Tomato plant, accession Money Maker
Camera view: horizontal (90 deg, fisheye); turntable rotation: 60 degrees
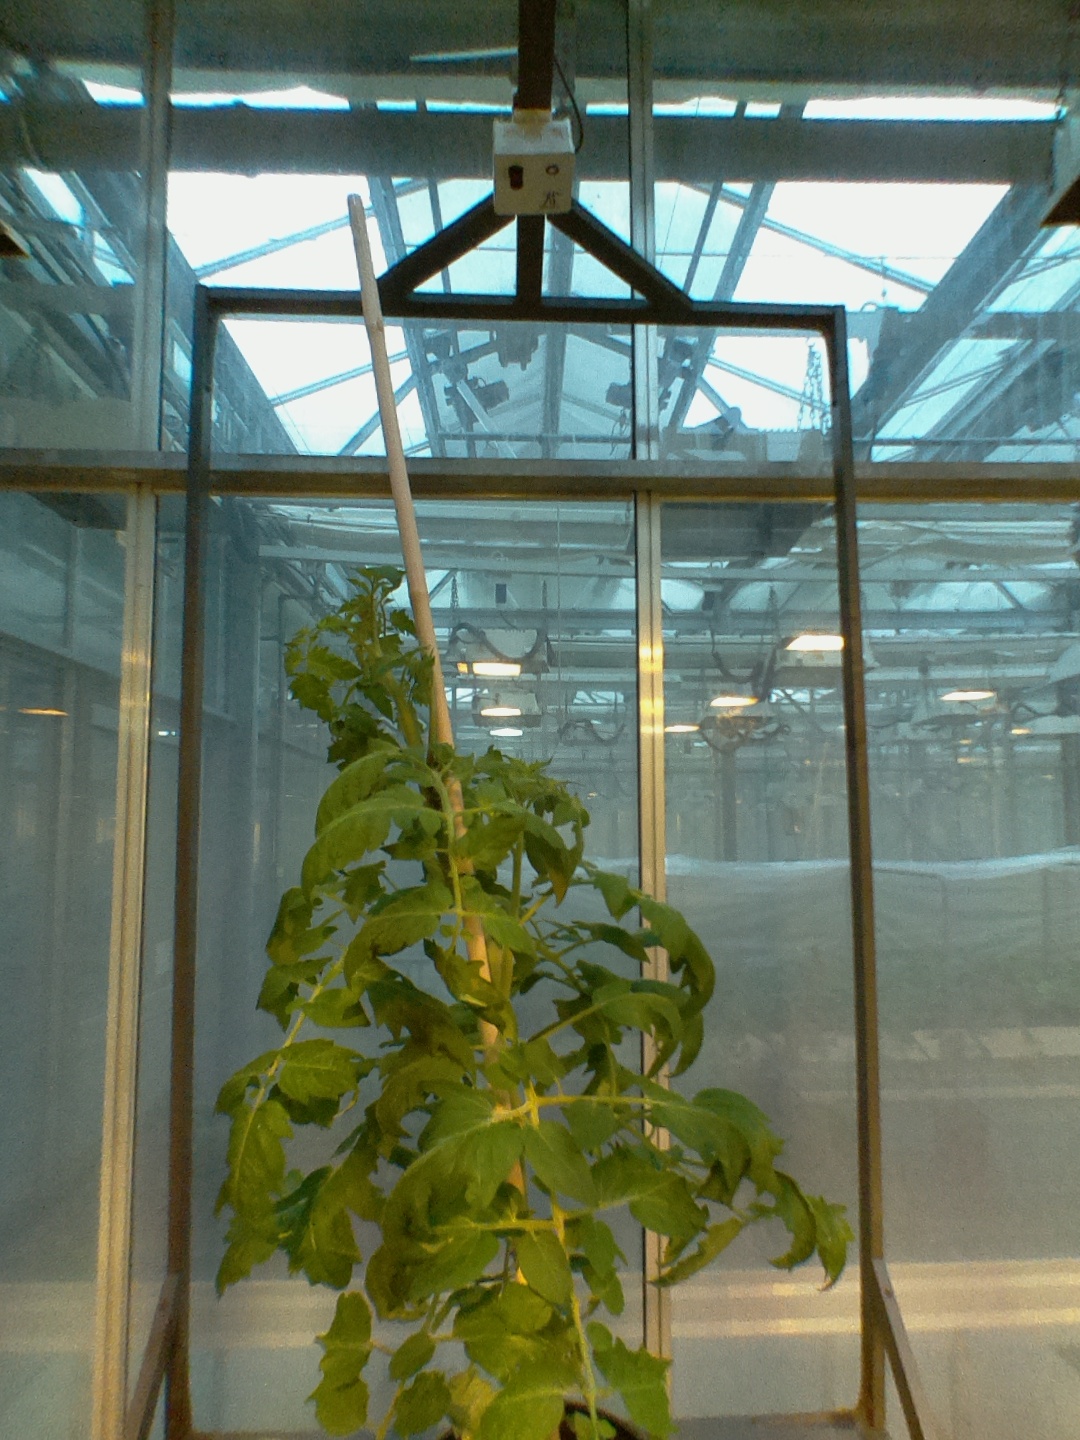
BBCH growth stage 65: Full flowering, 50%-60% of flowers open, first petals falling